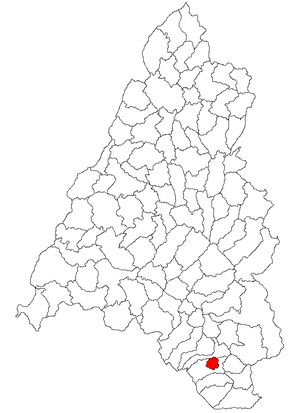
Ștei est une ville roumaine du județ de Bihor, en Transylvanie, dans la région historique de la Crișana et dans la région de développement Nord-Ouest.